Bridgewater Jerry

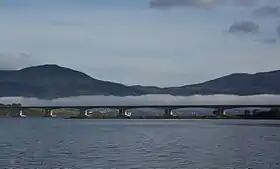
The Bridgewater Jerry over the Bowen Bridge.

Bridgewater Jerry is a fog formation that occasionally appears over the River Derwent in Hobart, Tasmania and down the Derwent Valley. It is named after the suburb of Bridgewater, and the word "jerry" may have come from convict slang for 'fog' or 'mist'. It was probably first described in 1821, when Governor Lachlan Macquarie was stranded at Austin's Ferry because of fog.